Oldsmobile Curved Dash

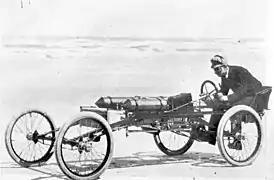
Olds in the Pirate Racer at Ormond Beach, Florida.

In 1902, Mr. Olds modified a Model R and essentially stripped it down to an engine, a single seat, and a radiator, and connected the solid front and rear axles on semi-elliptic leaf springs, which then supported the engine, transmission and passenger. He raced it at Florida's Ormond Beach in 1902 and 1903, where his driver Horace Thomas drove the Pirate to a record speed of 54.38 mph.